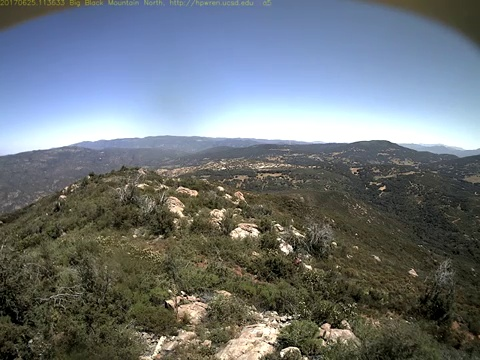
Fire: no
Smoke: no